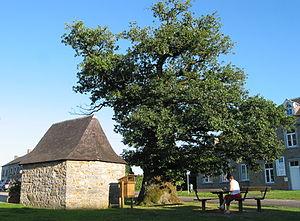
Presgaux (Belgique), la chapelle Notre-Dame de Messines (1671) et le vieux chêne multicentenaire.
Presgaux est une section de la ville belge de Couvin située en Région wallonne dans la province de Namur.